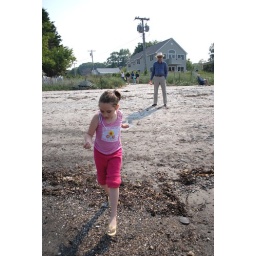
Hazy day at Willard beach in South Portland, Maine due to the Canadian forest fires up in Quebec.